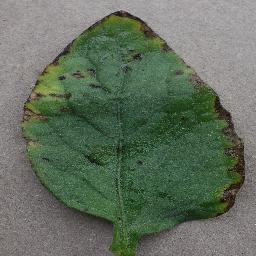
Label: Tomato___Bacterial_spot